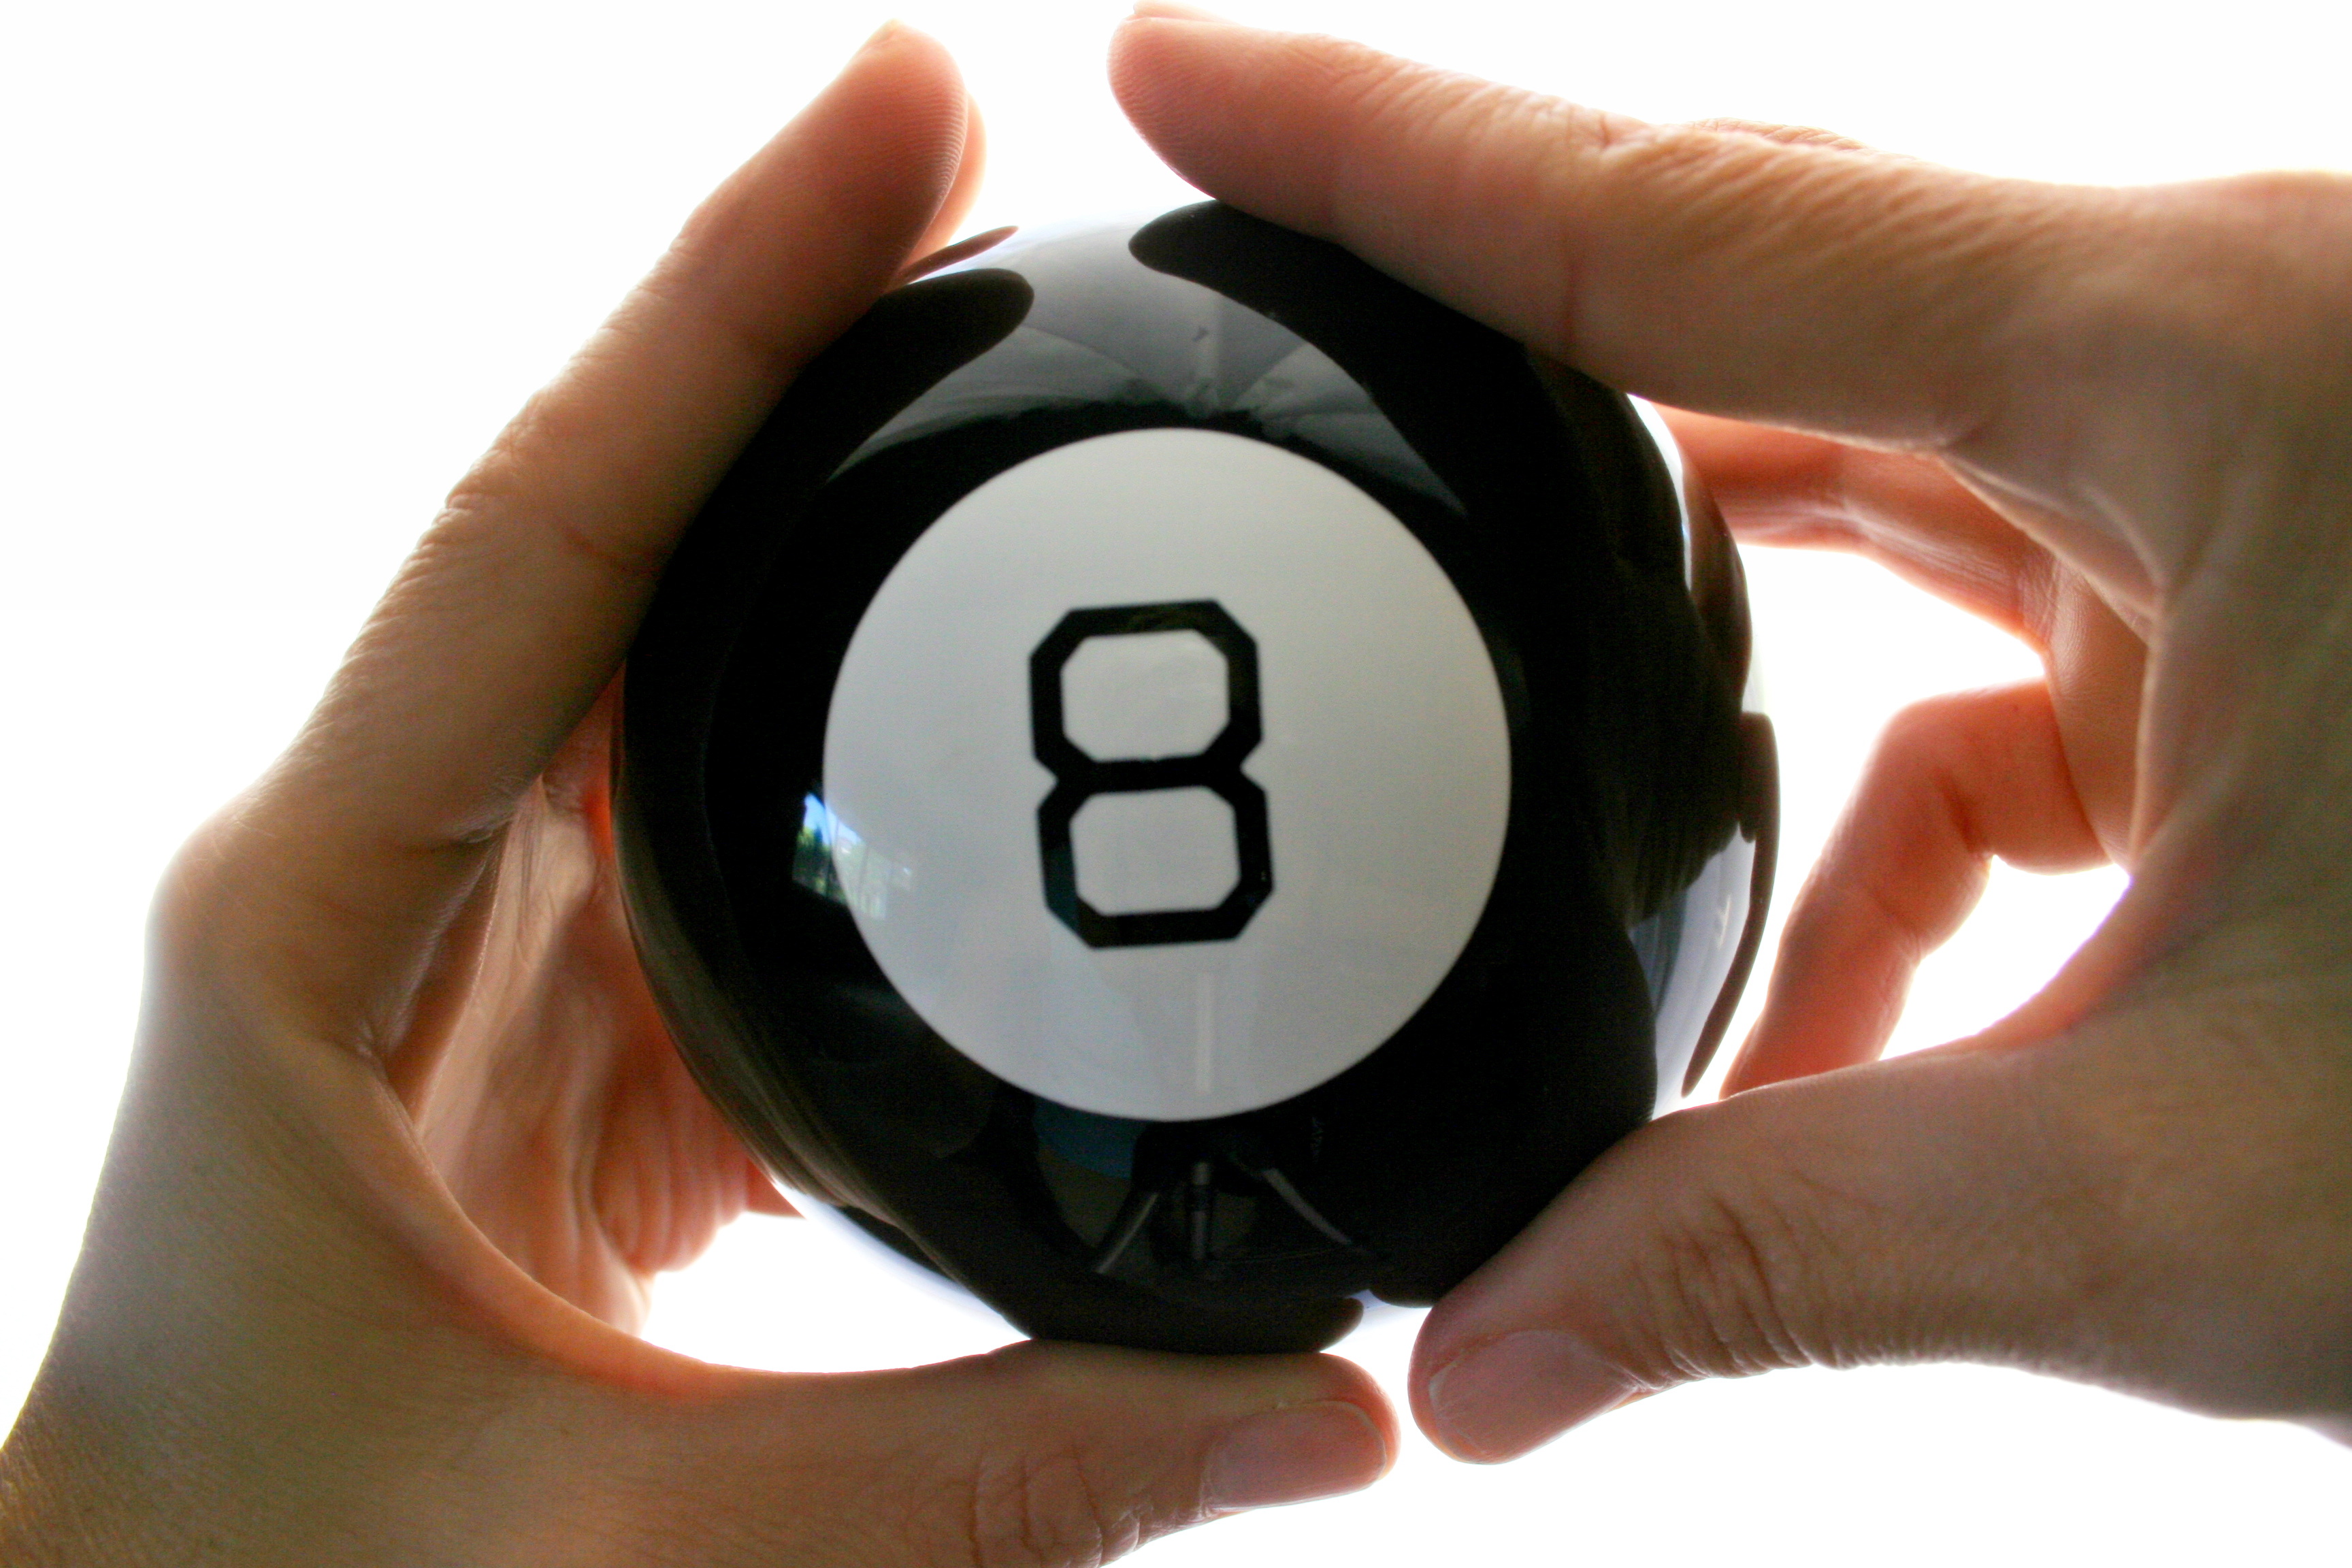
peripheral, toy, input device, gesture, finger, gadget, audio equipment, thumb, cameras optics, font, headphones, camera accessory, football, wrist, camera, nail, logo, macro photography, headset, ball, fashion accessory, symbol, animation, communication device, number, Point and shoot camera, computer component, computer icon, happy, digital camera